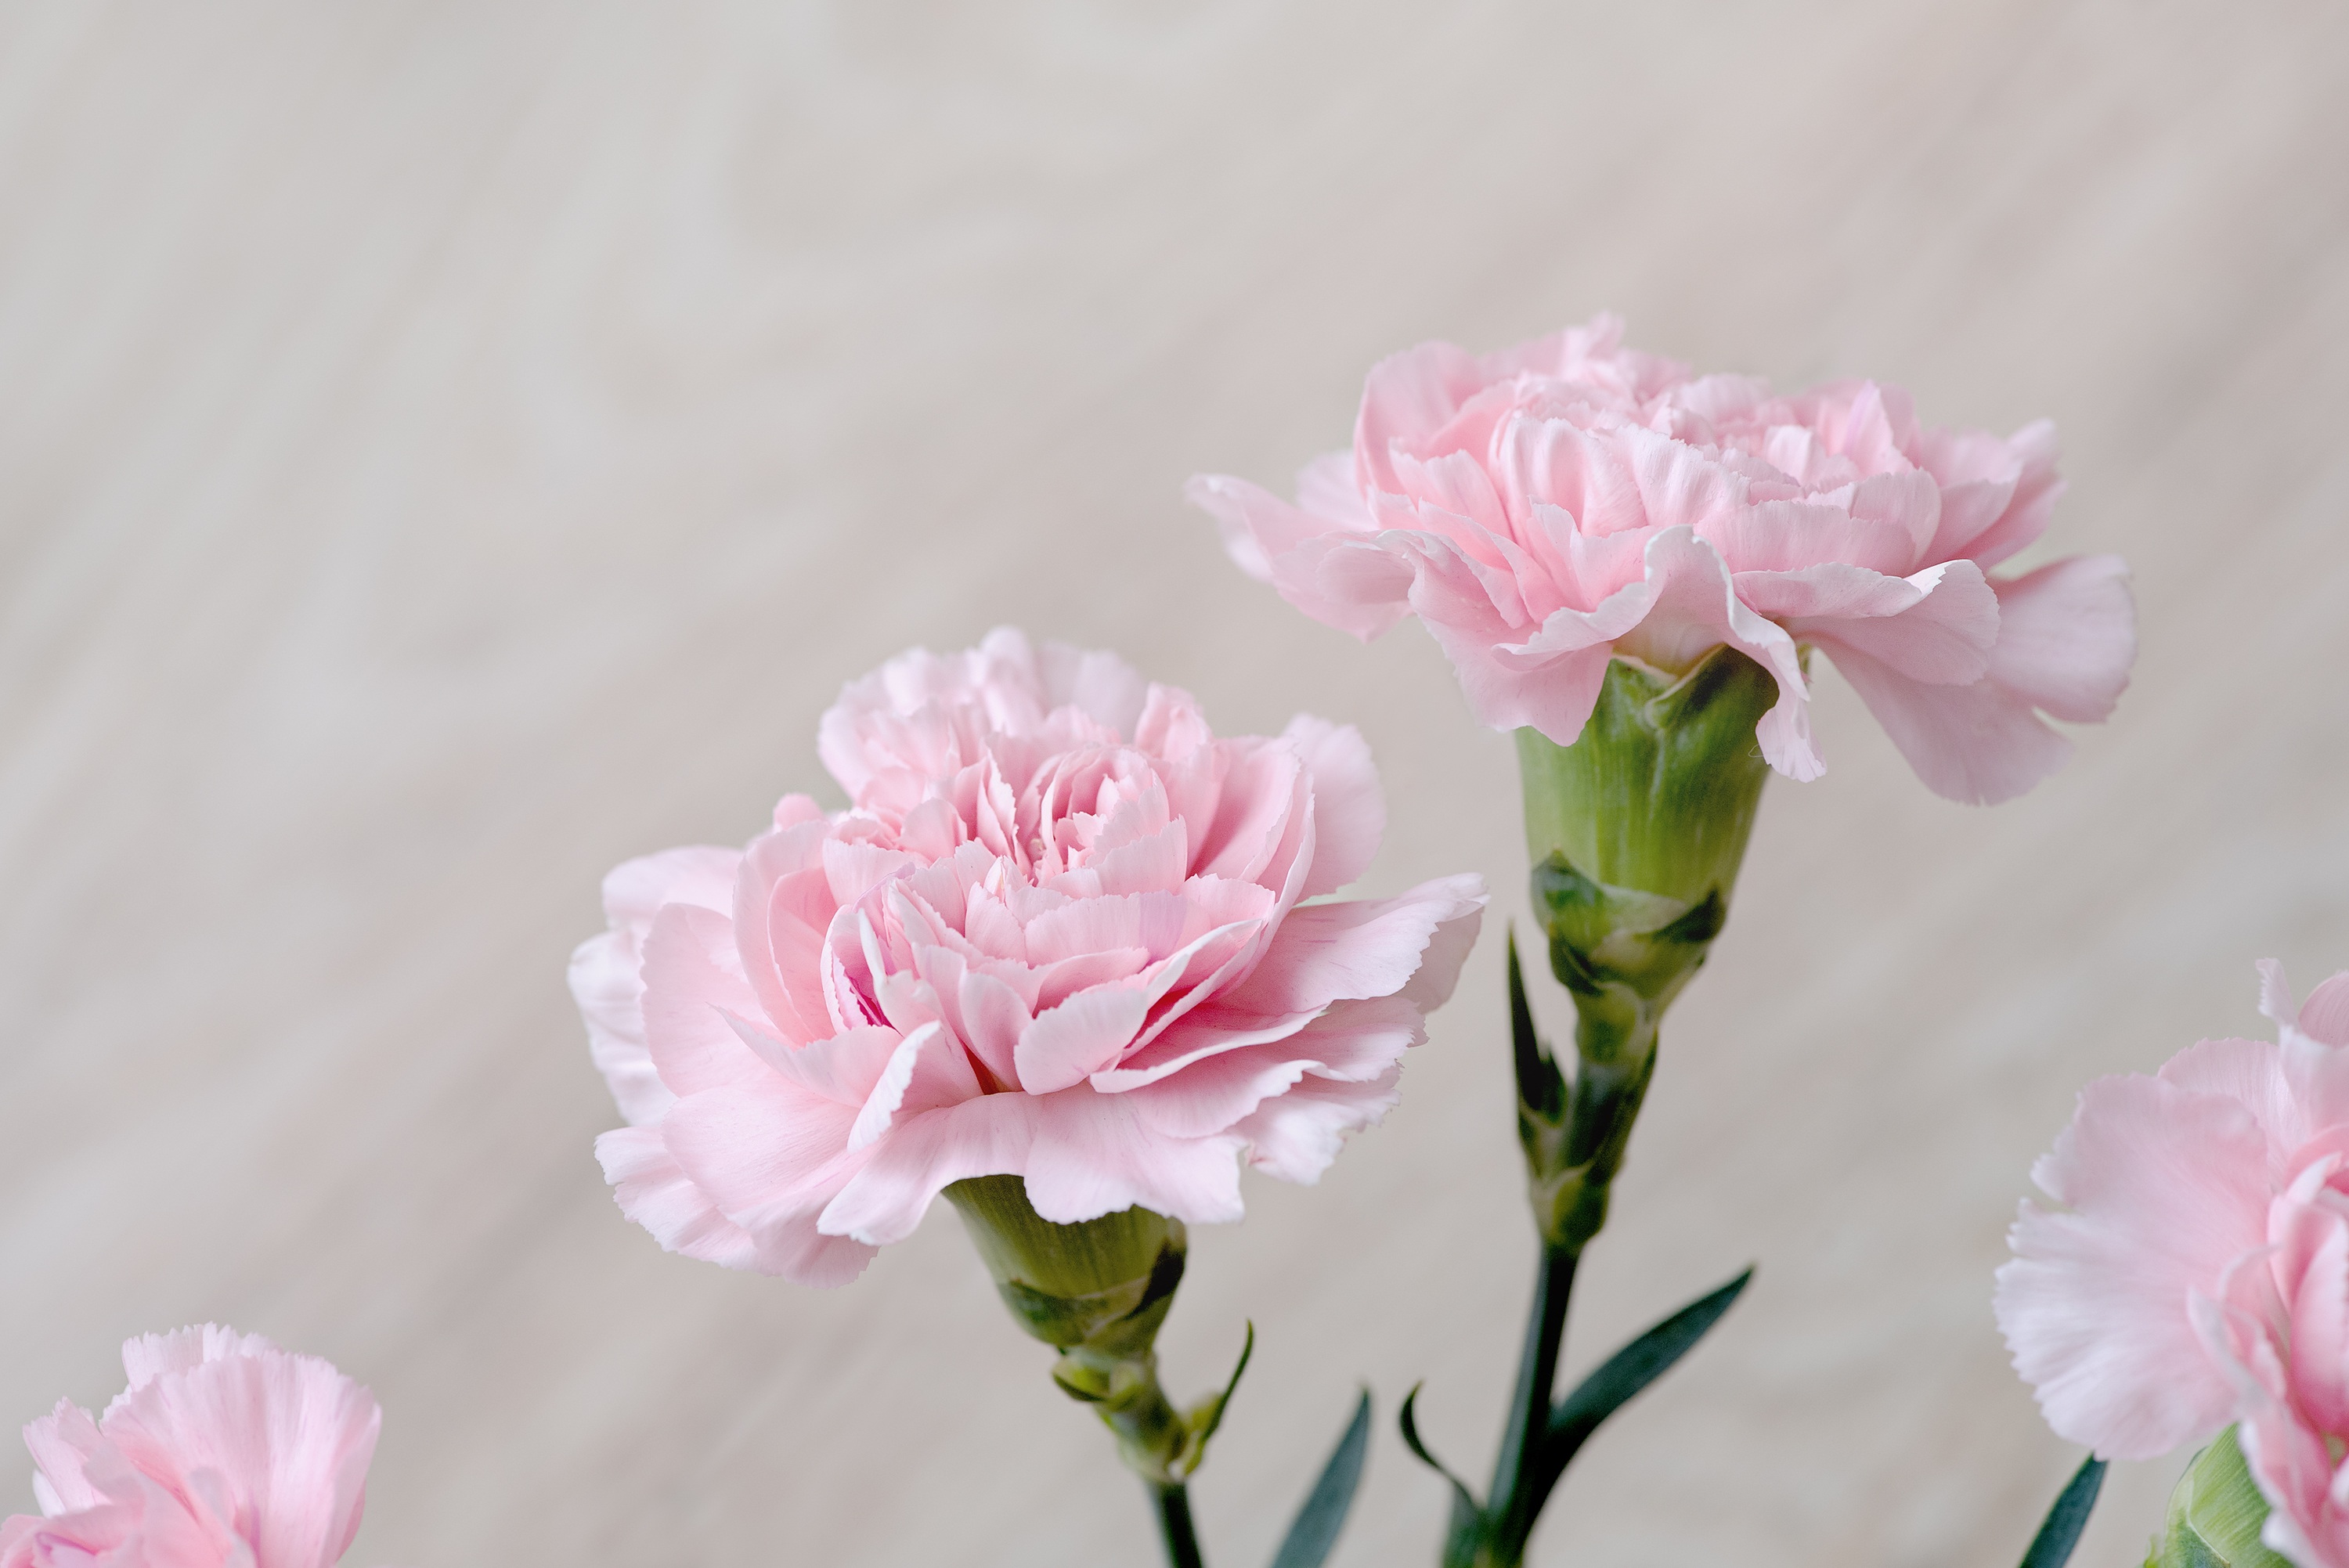
blossom, plant, flower, petal, pink, close, flora, flowers, petals, carnation, floristry, peony, dianthus, cloves, macro photography, pink flowers, flowering plant, floral photography, schnittblume, flower bouquet, cut flowers, carnation pink, land plant, pink family